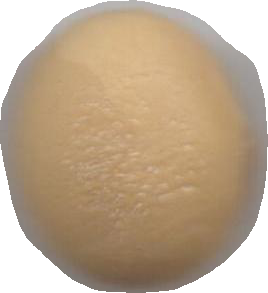
Variety: Dega